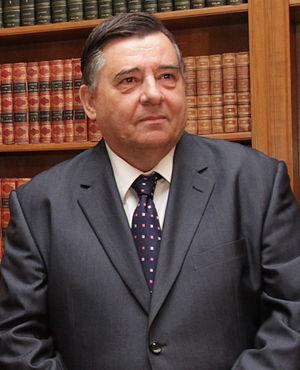
Les élections législatives grecques de 2007 se sont tenues le 16 septembre 2007 pour élire les 300 députés du Parlement grec.
Les élections européennes se sont déroulées le dimanche 13 juin 2004 en Grèce pour désigner les 24 députés européens au Parlement européen, pour la législature 2004-2009.
Les élections locales grecques de 2010 ont eu lieu les 7 et 14 novembre 2010, pour élire les dirigeants et conseils des 13 périphéries et des 325 dèmes.